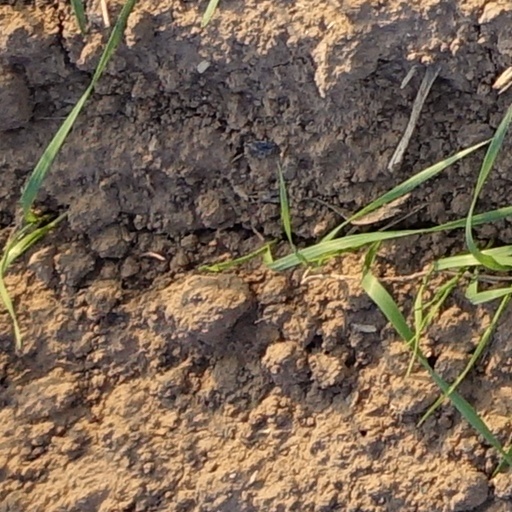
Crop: wheat